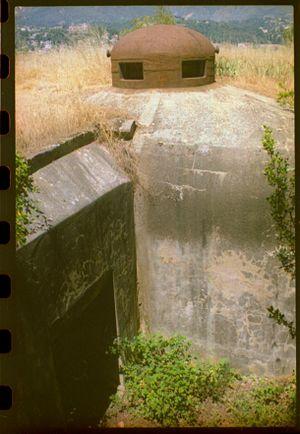
L'ouvrage du Cap-Martin, appelé aussi ouvrage de Cap-Martin, est une fortification faisant partie de la ligne Maginot alpine, située sur la commune de Roquebrune-Cap-Martin, dans le département des Alpes-Maritimes.